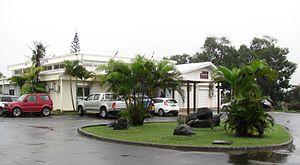
Païta est une commune française de Nouvelle-Calédonie, située dans la Province Sud, sur la côte ouest de la Grande Terre. Elle fait partie du Grand Nouméa dont elle constitue la périphérie restée la plus rurale. L'aéroport international de Nouméa - La Tontouta est situé sur son territoire.